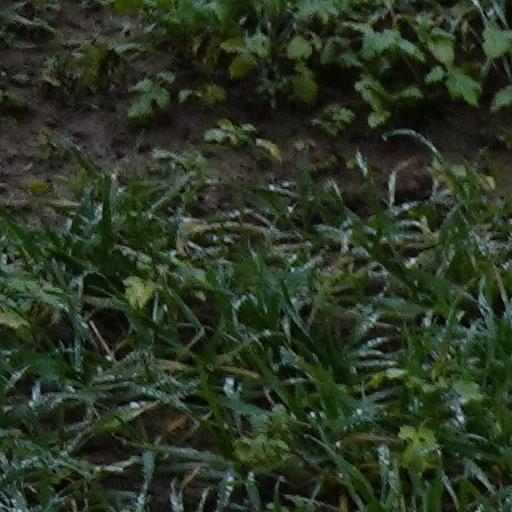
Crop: wheat